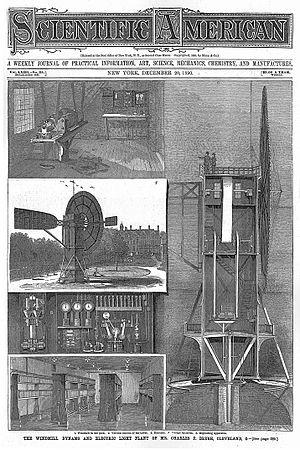
Une éolienne est un dispositif qui transforme l'énergie cinétique du vent en énergie mécanique, dite énergie éolienne, laquelle est ensuite le plus souvent transformée en énergie électrique. Les éoliennes produisant de l'électricité sont appelées aérogénérateurs, tandis que les éoliennes qui pompent directement de l'eau sont parfois dénommées éoliennes de pompage ou pompe à vent. Une forme ancienne d'éolienne est le moulin à vent.